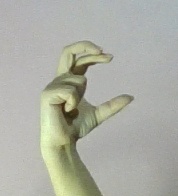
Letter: thal